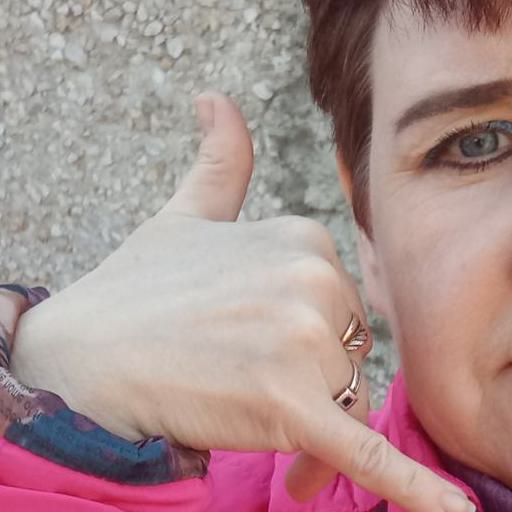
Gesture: call